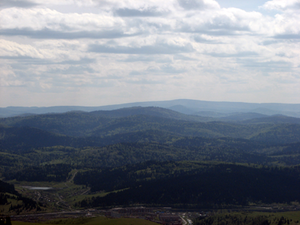
La Chorie montagneuse ou Chorie, en russe Горная Шория, Gornaïa Choria, en chor Тағлығ Шор, Tağlığ Şor, est une région de moyenne montagne et de taïga située dans la partie méridionale de l'oblast de Kemerovo, en Russie. Elle appartient au système montagneux de l'Altaï qui s'étend au sud-ouest. Elle doit son nom aux Chors, peuple turco-altaïque. Tachtagol est le centre administratif de la Chorie.
Le parc national de la Chorie, en russe Шорский национальный парк, Chorsky natsionalny park, est une aire naturelle protégée de Russie située en Chorie montagneuse dans la partie méridionale de l'oblast de Kemerovo et fondée le 27 décembre 1989. Il s'étend sur 4 138 kilomètres carrés dans le raïon de Tachtagol. La longueur du parc du nord au sud est de 110 km et sa largeur d'ouest en est de 90 km. Son siège se trouve à Tachtagol.